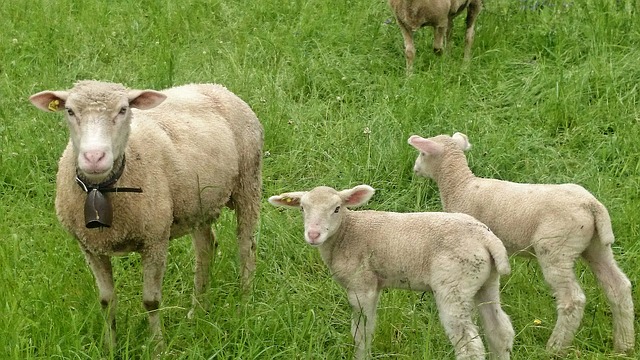
Label: sheep